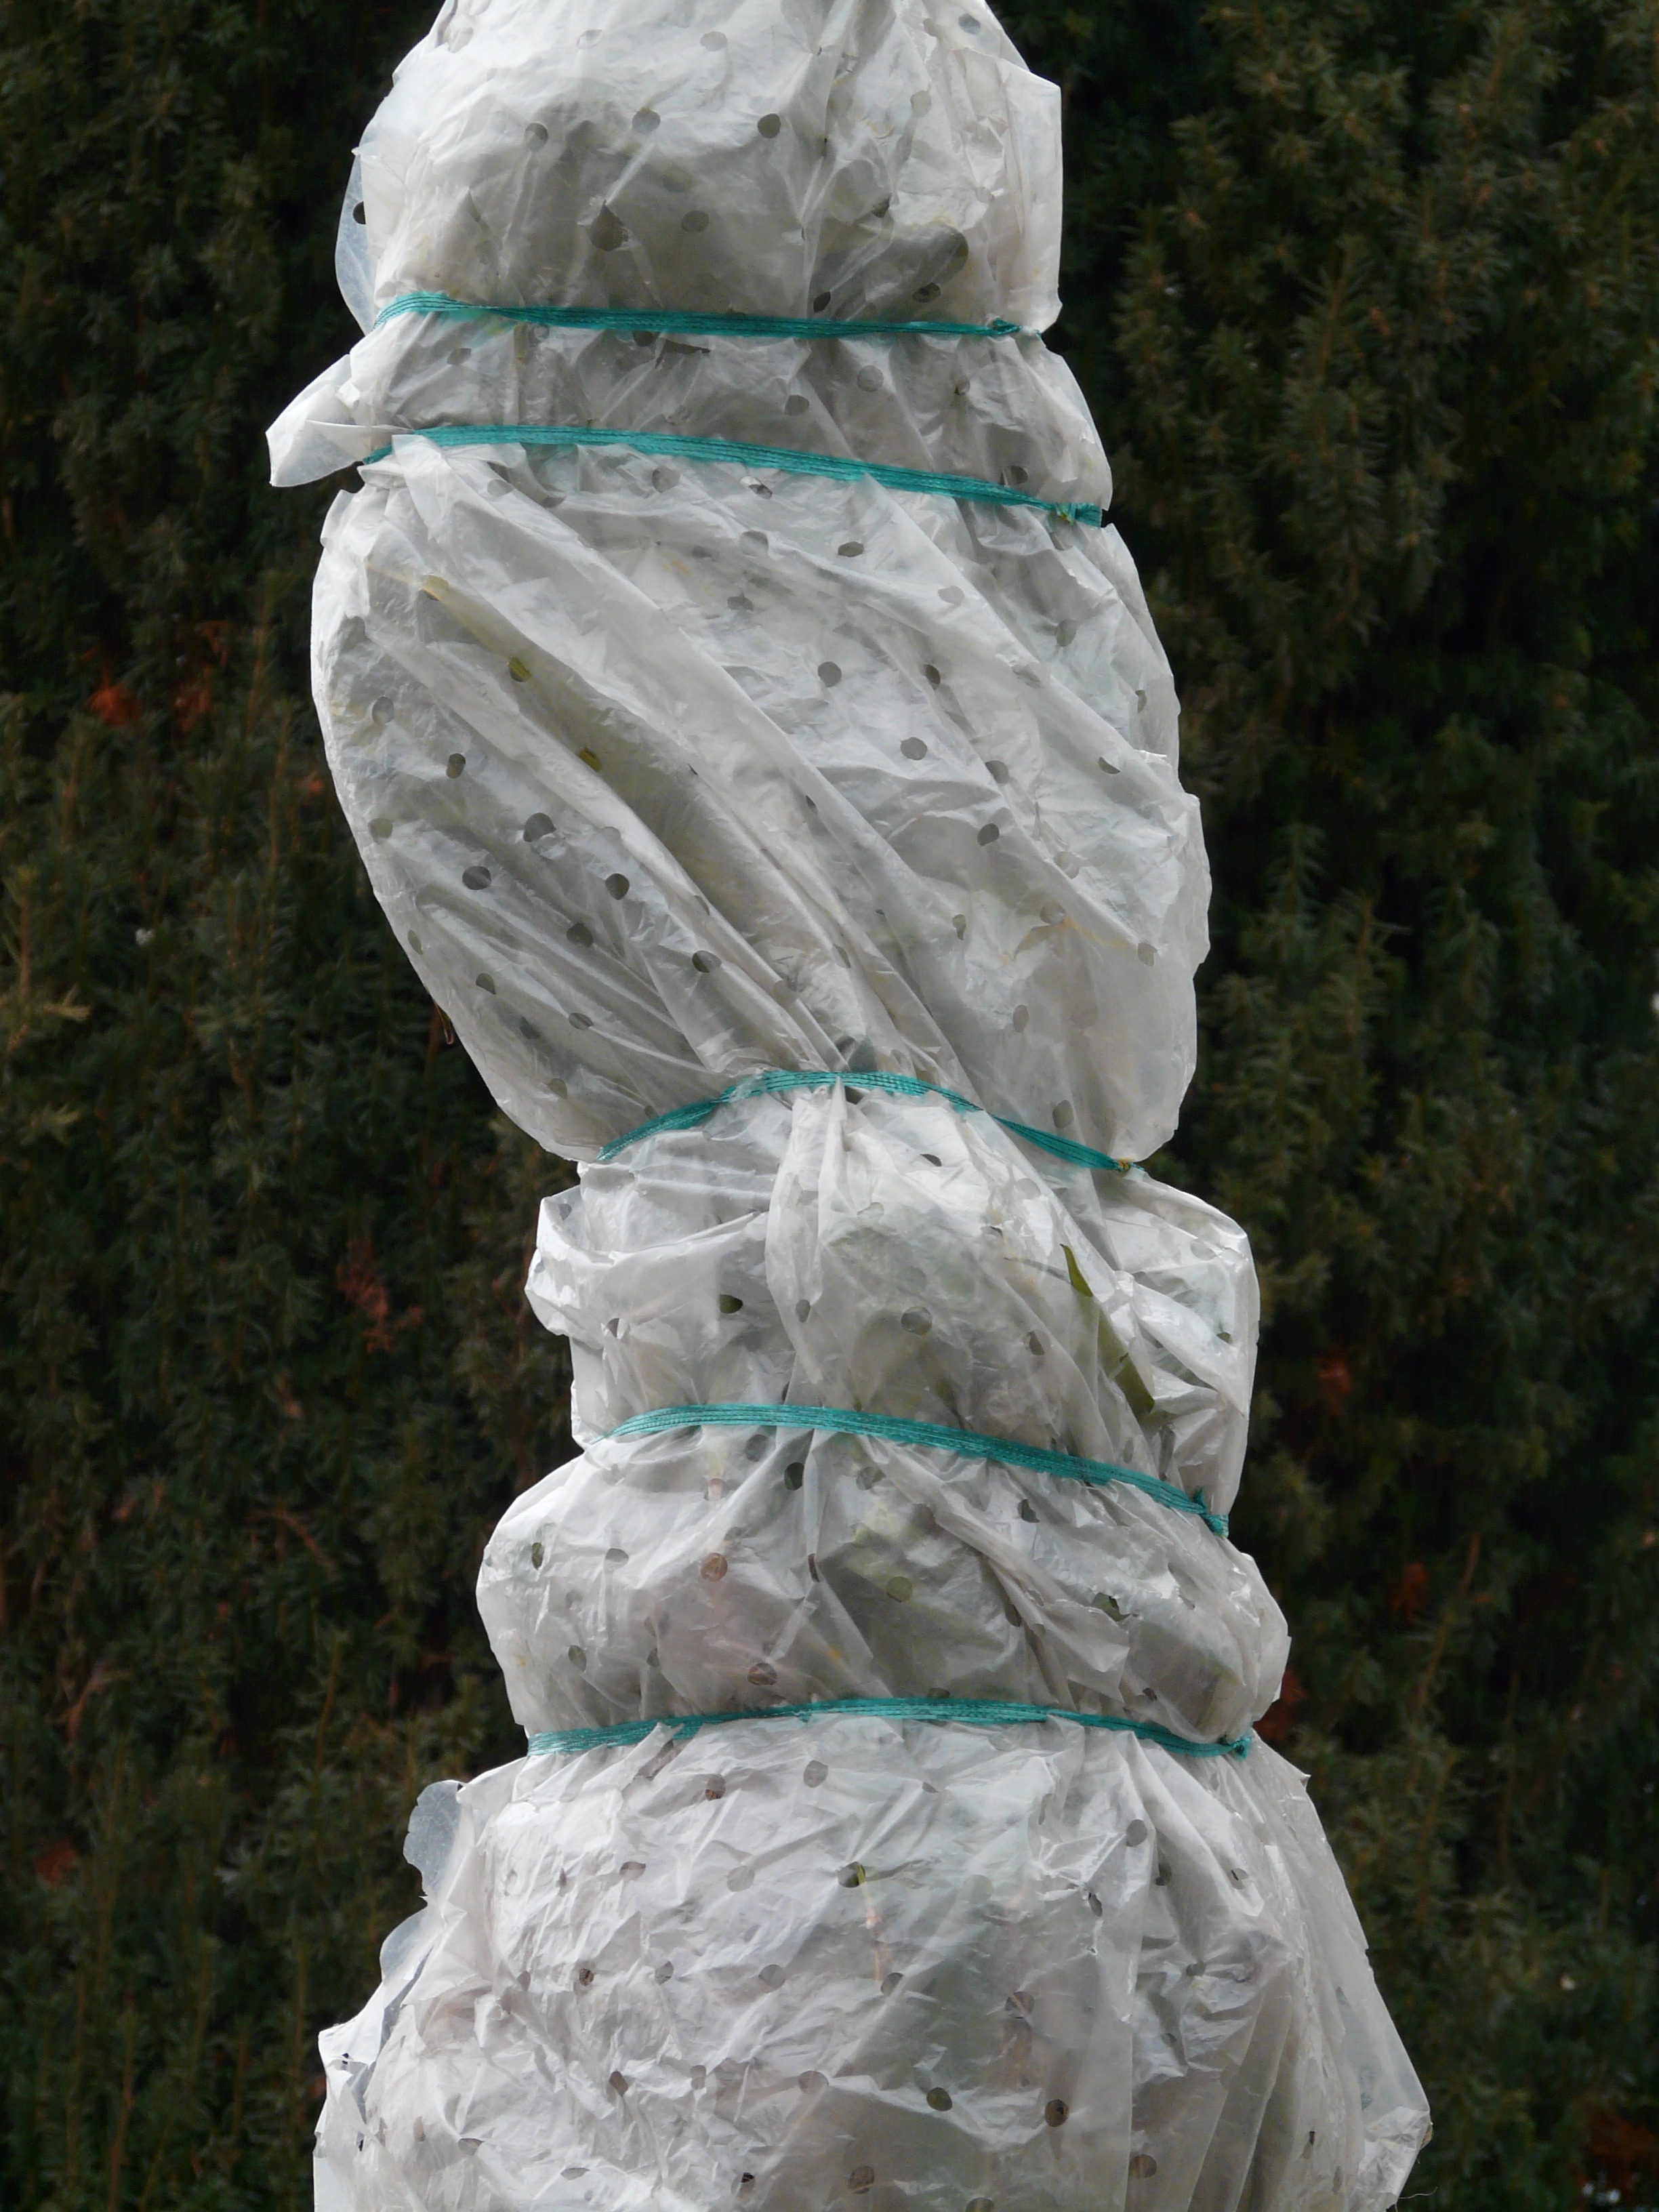
tree, rock, snow, plant, monument, bush, statue, garden, sculpture, art, carving, packed, nursery, stone carving, plastic wrap, plant protection, winter protection, protection against cold